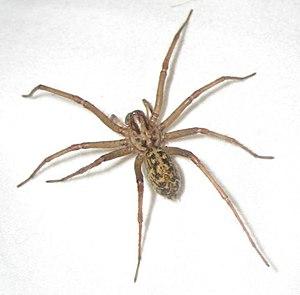
L’araignée domestique fait partie d’un groupe d’arachnides qui envahit régulièrement les maisons.
Eratigena agrestis anciennement Tegenaria agrestis, la Tégénaire des champs, est une espèce d'araignées aranéomorphes de la famille des Agelenidae.